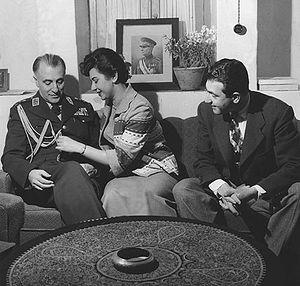
Mohammad Fazlollah Zahedi, né le 17 mai 1892 et mort le 2 septembre 1963, est un général et homme politique iranien. Il a occupé le poste de Premier ministre d'Iran entre 1953 et 1955, après la chute de Mohammad Mossadegh.